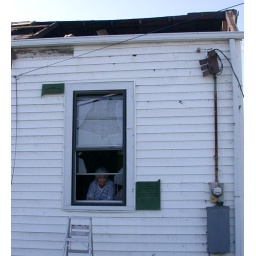
Renard's Aunt Beulah looks out her window in the part of the house that the tornado left without a roof.